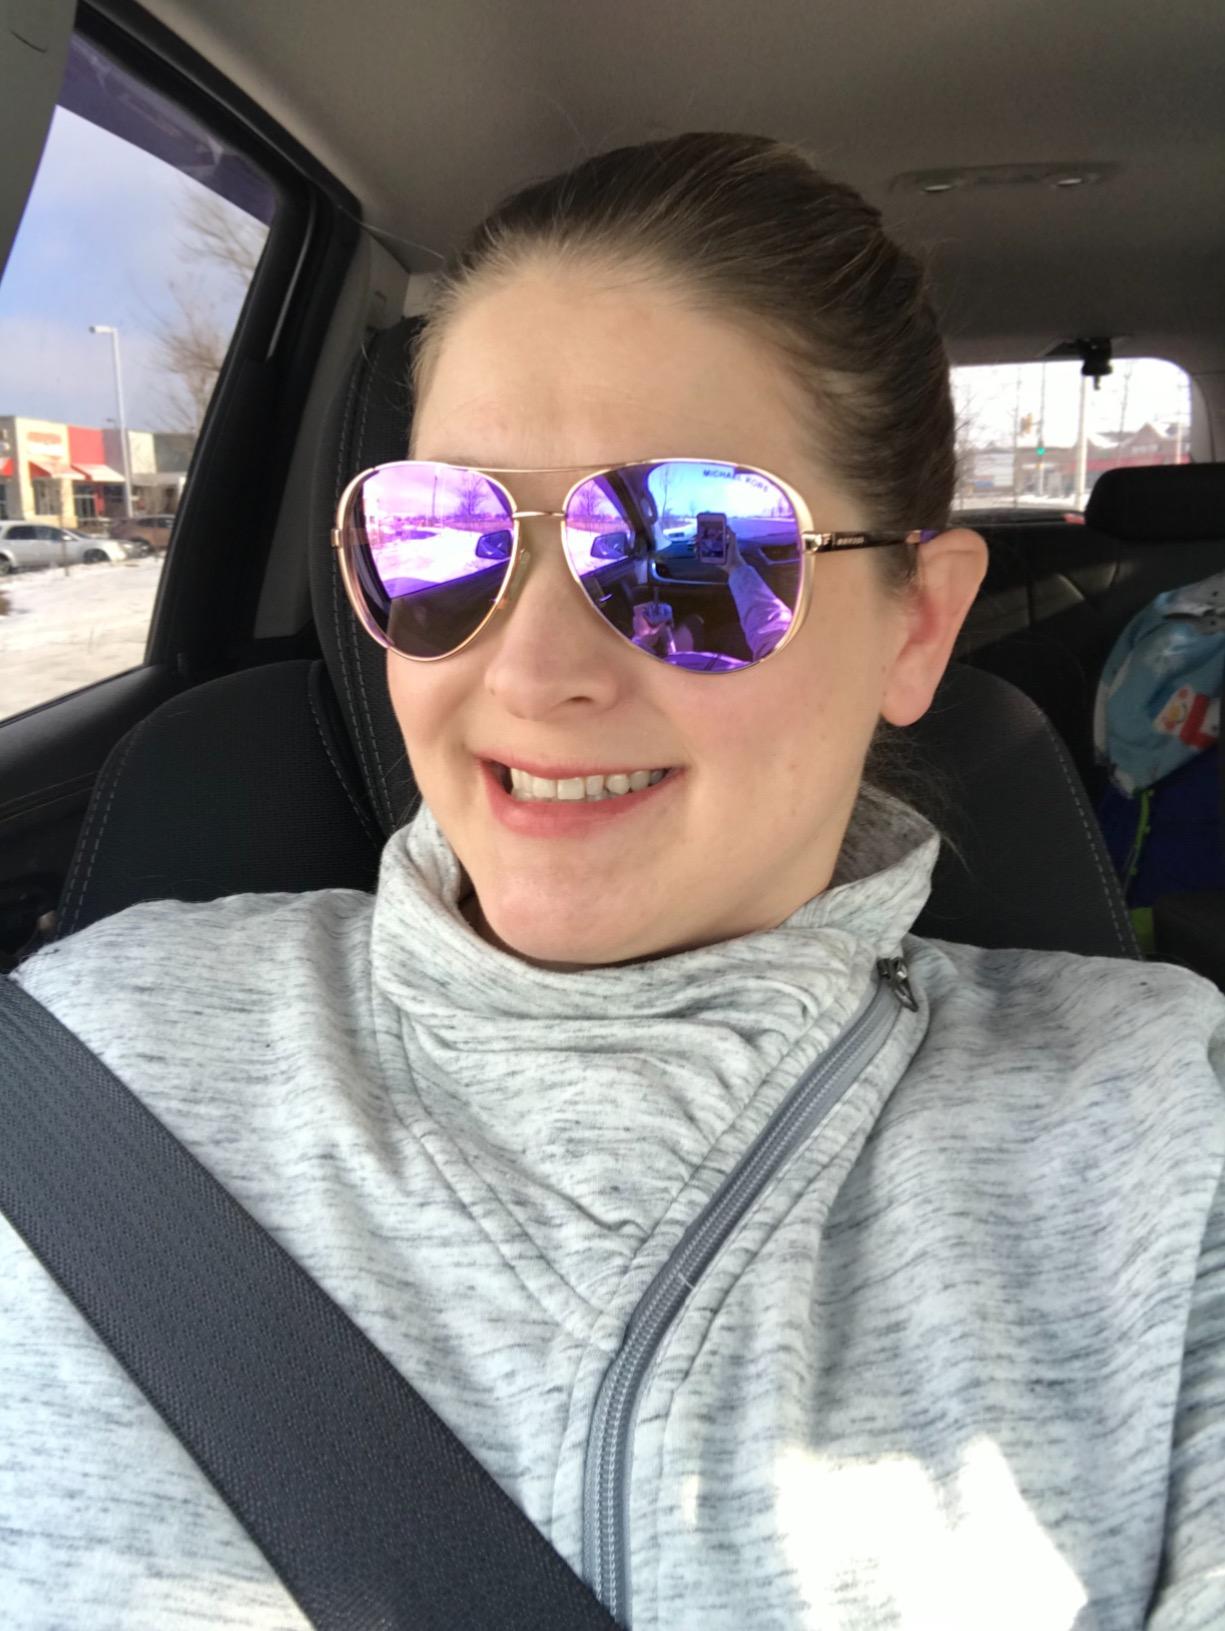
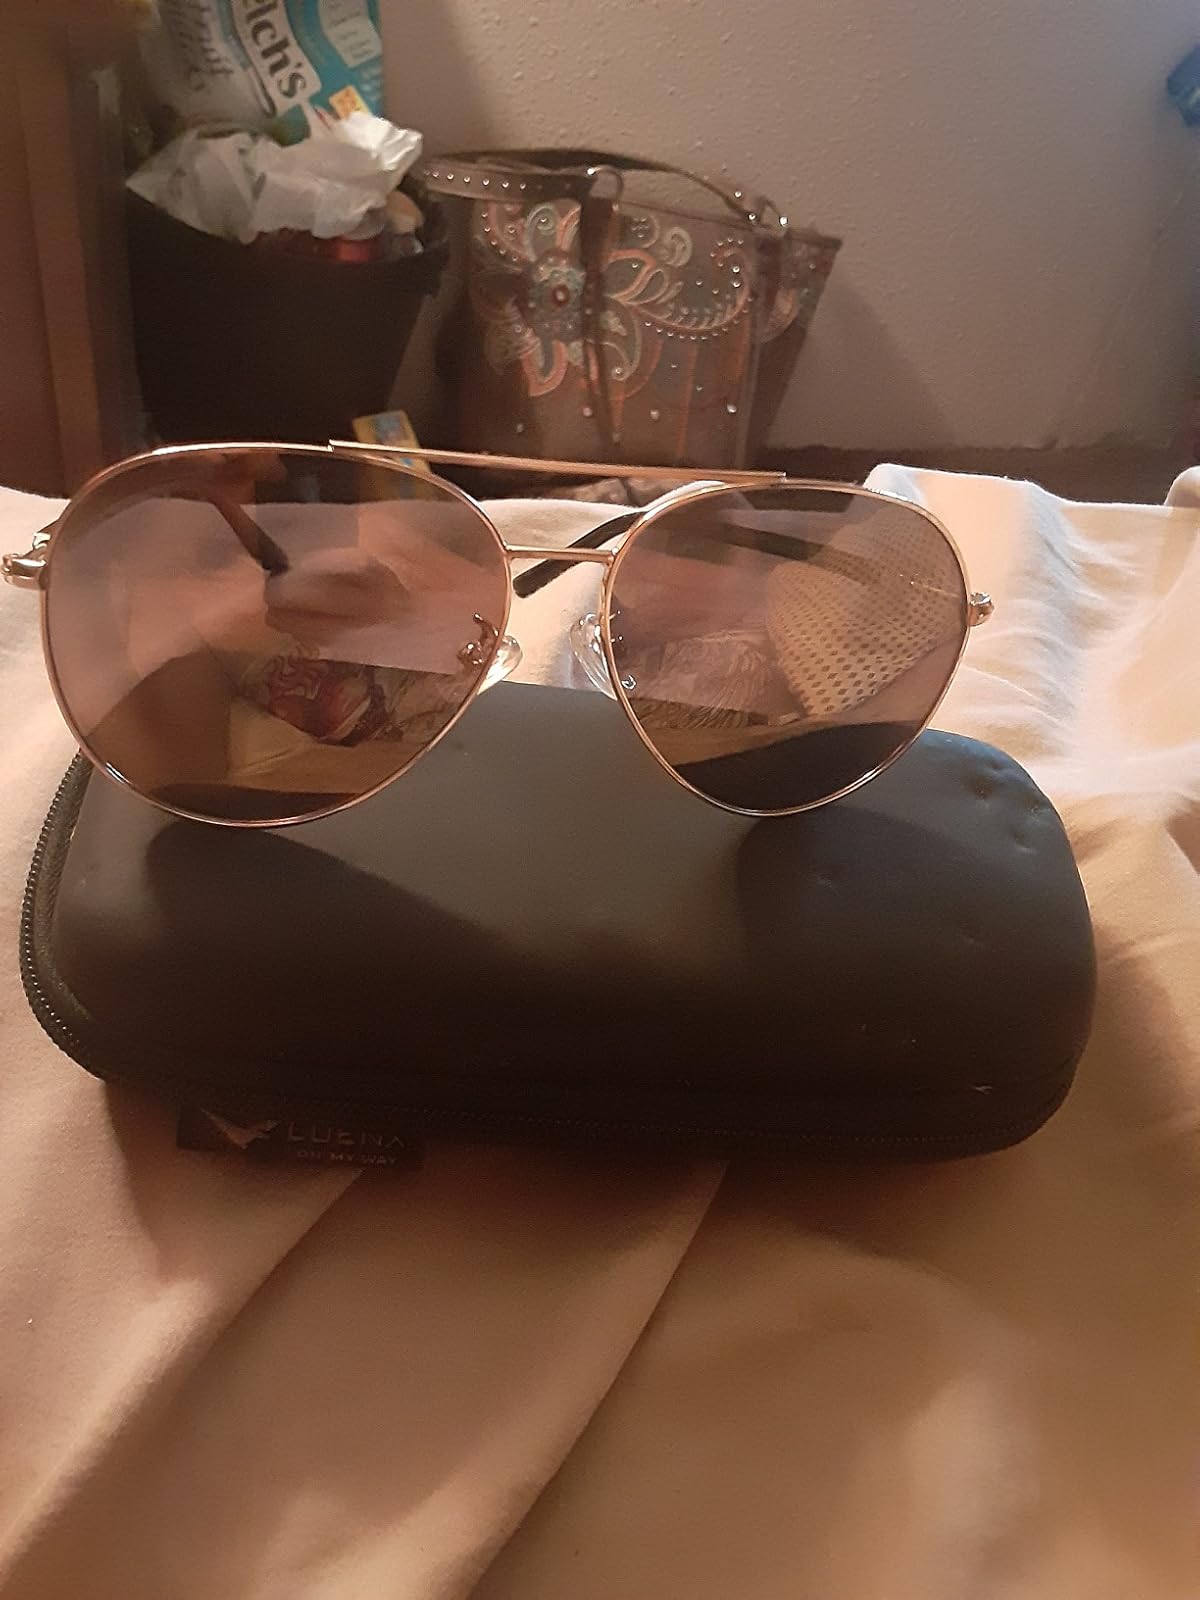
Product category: accessories_sunglasses
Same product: no